Sigurd Torbjørn Sørensen

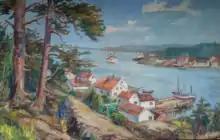

Sørensen is best known for his Norwegian landscape paintings, particularly his "Forest Insides" series, which depicts streams, quiet waters, lush vegetation, and powerful trunks in a harmonious unity with the Norwegian countryside. His works were frequently exhibited at Blomqvist Art Trading in Oslo.